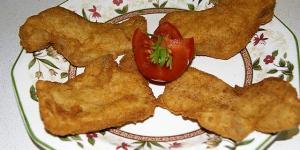
lomo empanado